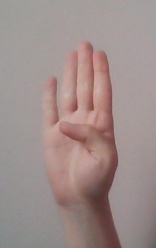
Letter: kaaf